Mikhail Valerievich Lifshitz

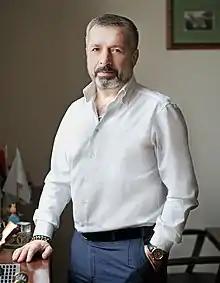

Mikhail Valerievich Lifshitz (born May 4, 1963, Moscow) is a Russian engineer, entrepreneur and pilot. He is the Chairman of the Board of directors and shareholder of the Ural Turbine Works, ROTEC JSC, and TEEMP. Honored Mechanical Engineer of the Russian Federation.